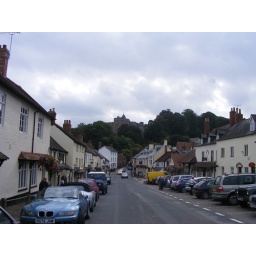
Dunster High Street, wih the castle on the hill in the background.